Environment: real
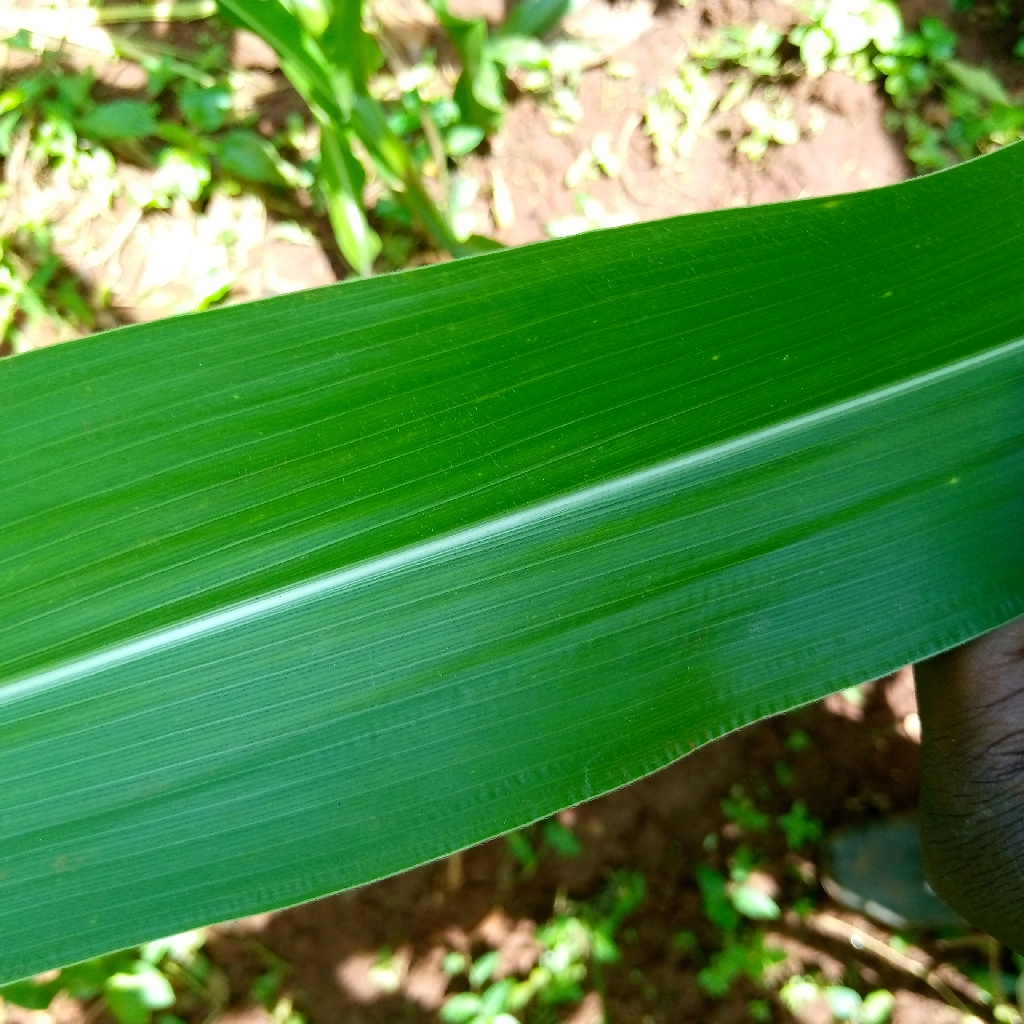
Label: healthy